Alison Quinn

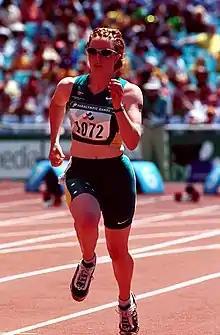
Quinn during her gold medal-winning run in the 100 m T38 race at the 2000 Summer Paralympics

Quinn won two gold medals at the 1992 Barcelona Games in the Women's 100 m C7–8 and Women's 200 m C7–8 events, for which she received a Medal of the Order of Australia. At the 1996 Atlanta Games, she won a bronze medal in the Women's 100 m T36–37 event. She won a gold medal with a world record time at the 2000 Sydney Games in the women's 100 m T38 event and a silver medal in the women's 200 m T38 event.